Ducal Castle, Szczecin

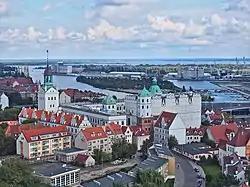
General view of the castle

The Ducal Castle, also known as the Castle of the Dukes of Pomerania, and the Szczecin Castle, is a renaissance castle in the city of Szczecin, Poland, located at the Castle Hill in the Stare Miasto ("Old Town") neighbourhood, near the Oder river. It is built in the gothic and Pomeranian mannerism architectural style. The castle was the seat of the dukes of Pomerania-Stettin of the House of Pomerania, who ruled the Duchy of Pomerania from 1121 to 1637. The building history originates in 1346, when Duke Barnim III began the construction of the ducal housing complex, and continues to 1428, when, under the rule of Casimir V, it was expanded, forming the castle. Currently, it is one of the largest cultural centres in the West Pomeranian Voivodeship, Poland.